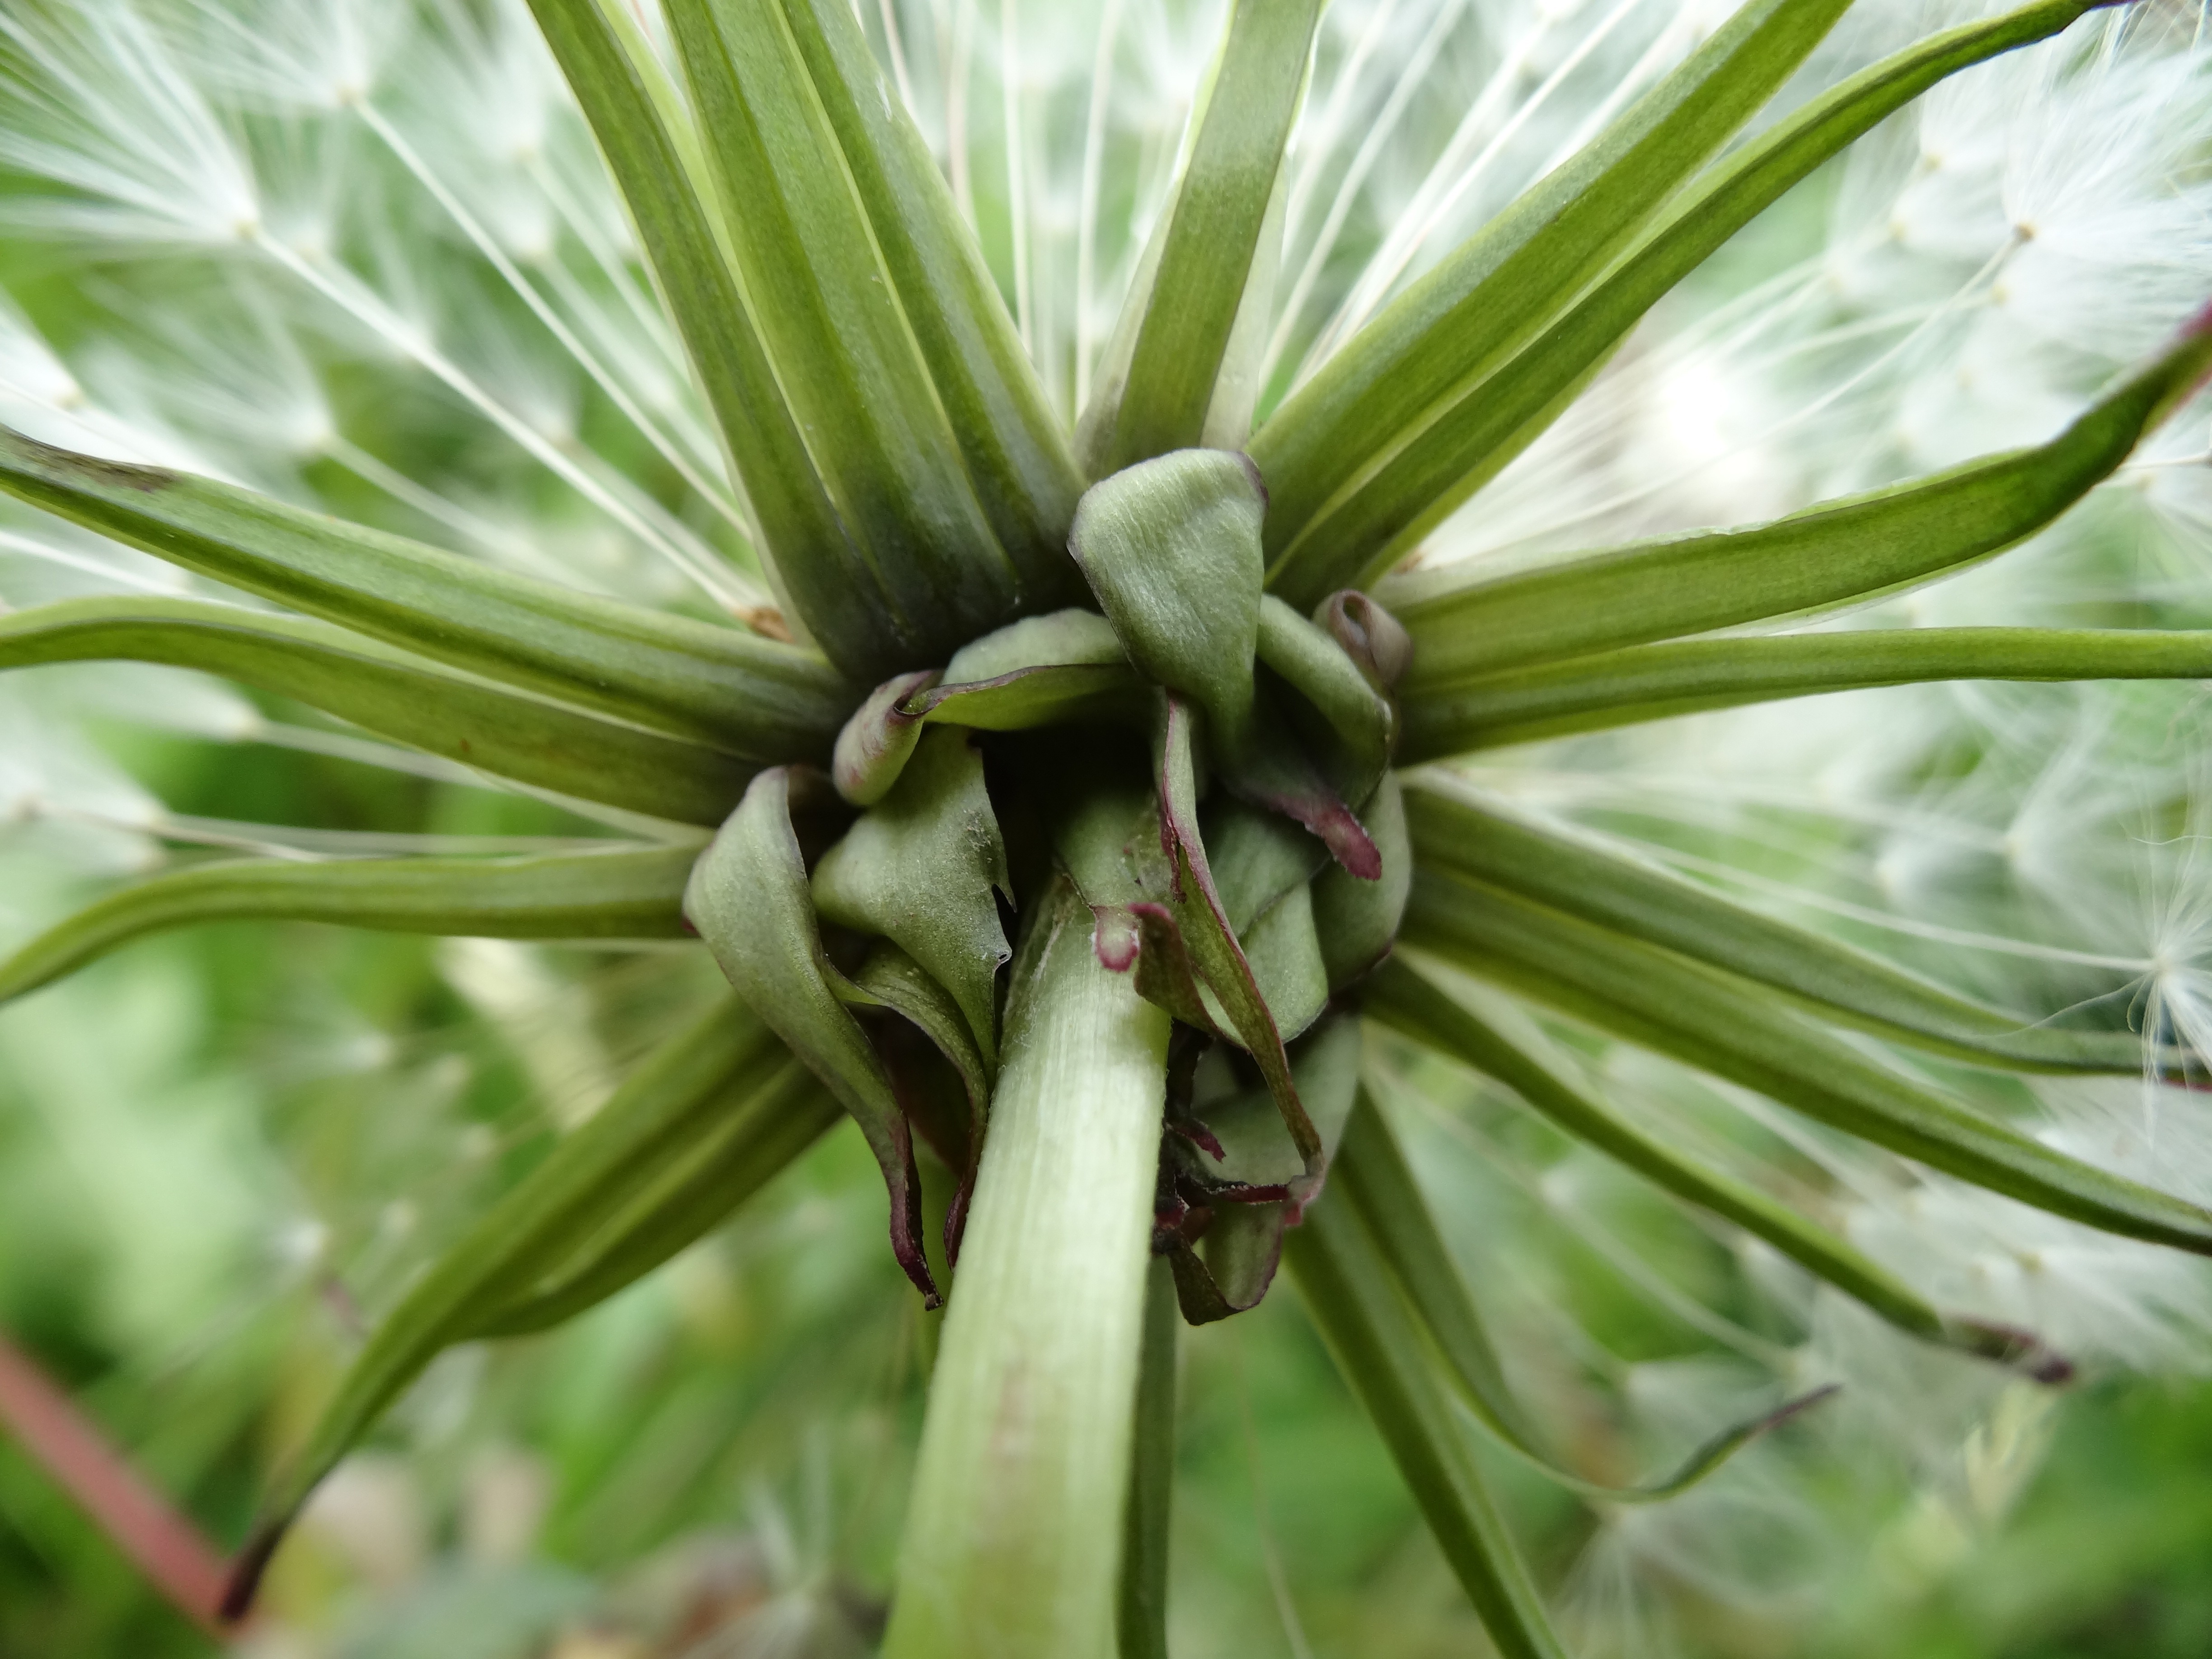
tree, nature, plant, meadow, dandelion, leaf, flower, summer, green, produce, botany, flora, close up, gardens, macro photography, summer meadow, flowering plant, taraxacum officinale, plant stem, land plant, arecales